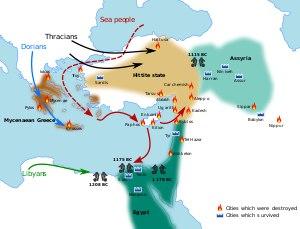
Voir aussi : Liste des siècles, Chiffres romains
L'effondrement de l'âge du bronze débute au demi-siècle compris entre, environ, 1200 et 1150 av. J.-C. Il s'agit de l'effondrement culturel de la civilisation mycénienne, de la dynastie des Kassites à Babylone, de l'empire Hittite en Anatolie et au Levant, du Nouvel Empire égyptien, de la destruction d'Ougarit et de l'Amurru, de la fragmentation des États louvites de l'ouest de l'Asie Mineure et d'une période de chaos dans la région de Canaan. La mise à mal des gouvernements coupe les routes commerciales et réduit sévérement le développement culturel dans la majeure partie du « monde connu ».